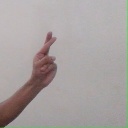
अक्षर: र